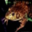
Label: frog